United States Naval Special Warfare Command

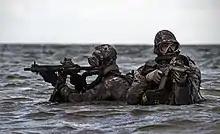
SEALs from Naval Special Warfare Group 2 training in 2019

SEAL Delivery Vehicle Teams' (SDVT) historical roots began during WWII with the earliest human torpedoes to see use: Maiale, used by Italy's Decima Flottiglia MAS, and Chariots, used by British commando frogmen. Naval Special Warfare entered the wet submersible field in the 1960s when the Coastal Systems Center in Panama City, Florida developed the Mark 7, a free-flooding SDV of the type used today, and the first SDV to be used in the fleet. The Mark 8 and 9 followed in the late 1970s.